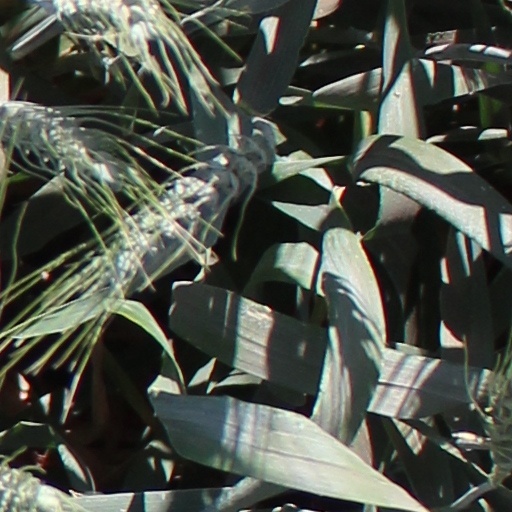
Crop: wheat